Confederate Monument (Union City, Tennessee)

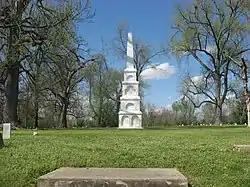
Street view of the monument

The Confederate Monument in Union City, Tennessee, also known as First Monument to Unknown Confederate Dead, is a simple marker erected in 1869 in a cemetery that was the burial site for the remains of 29 unidentified Confederate combatants killed in the American Civil War. It is about tall. Dedicated on October 21, 1869, it was one of Tennessee's first Confederate monuments. It was listed on the National Register of Historic Places in 1977.